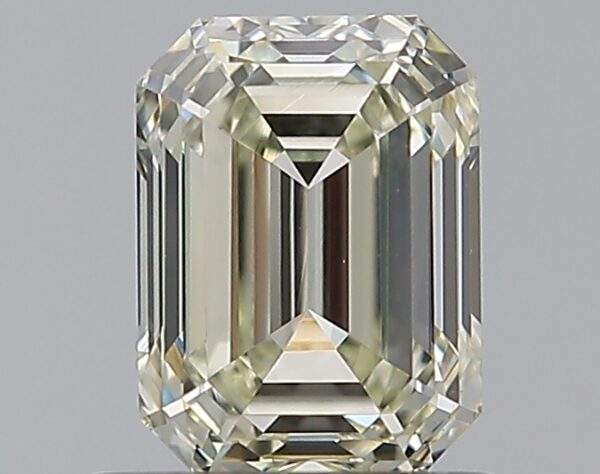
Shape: emerald
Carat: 0.78
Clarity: VS1
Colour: L
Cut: EX
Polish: EX
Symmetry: VG
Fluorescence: VS
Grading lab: GIA
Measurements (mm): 5.94 x 4.39 x 2.99